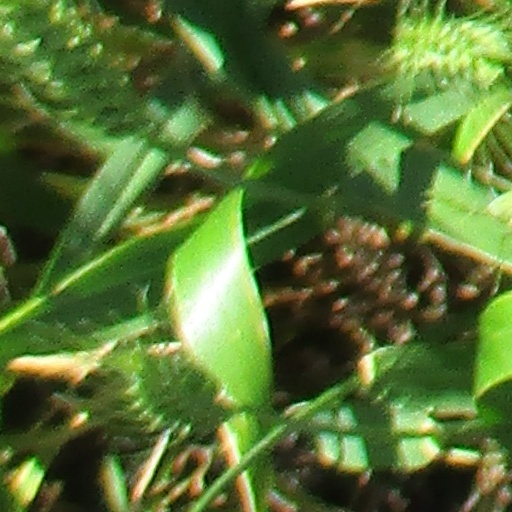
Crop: wheat